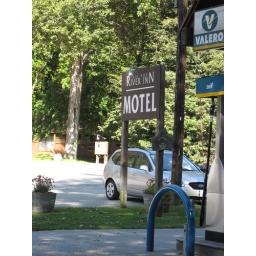
Where the coffee bus and the seats in the stream were.